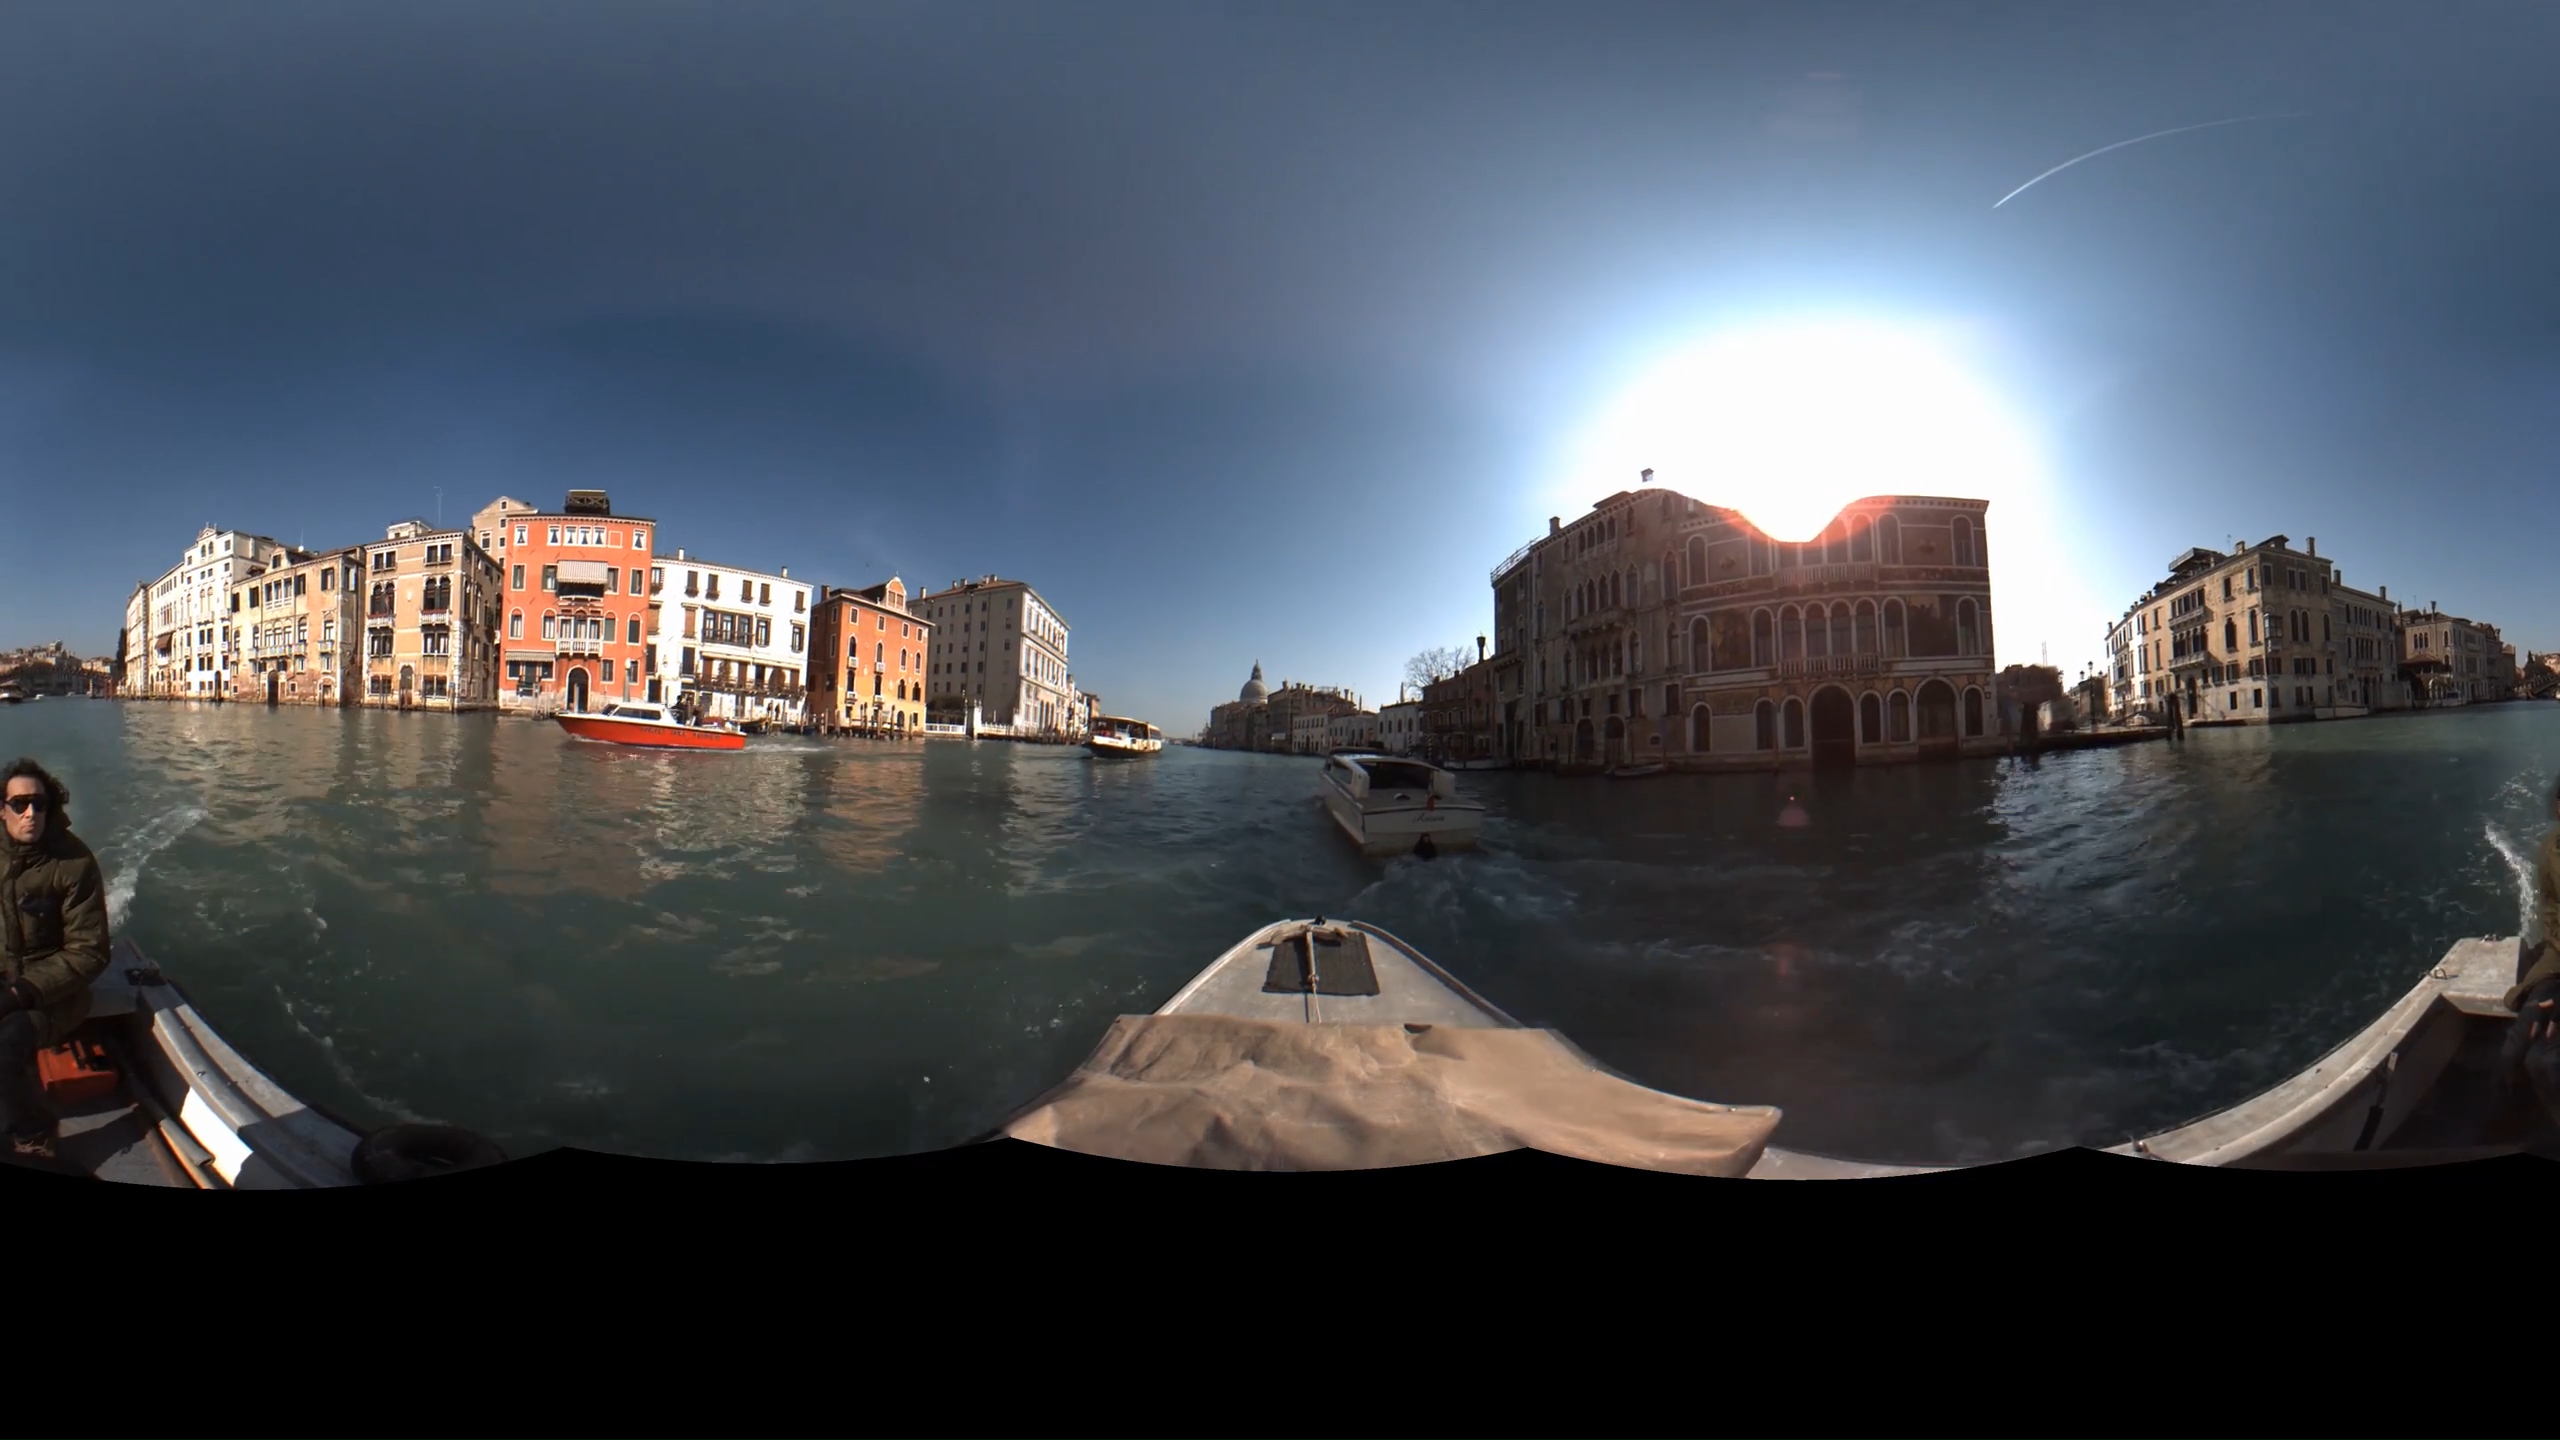
Referred object: White and red ship

Referred object: the red motorboat